W. David Hancock

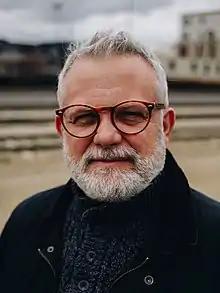
Hancock in 2019

W. David Hancock is an American playwright, best known for his plays "The Race of the Ark Tattoo" and "The Convention of Cartography." He is a two-time Obie winner for his works with the Foundry Theatre. His experimental, nonlinear work is known for blurring boundaries between artifice and reality, often through unconventional theatrical spaces and an object-centric dramaturgy. As the critic Elinor Fuchs writes, in Hancock’s work, “…we encounter mystery and authenticity at another level entirely.”